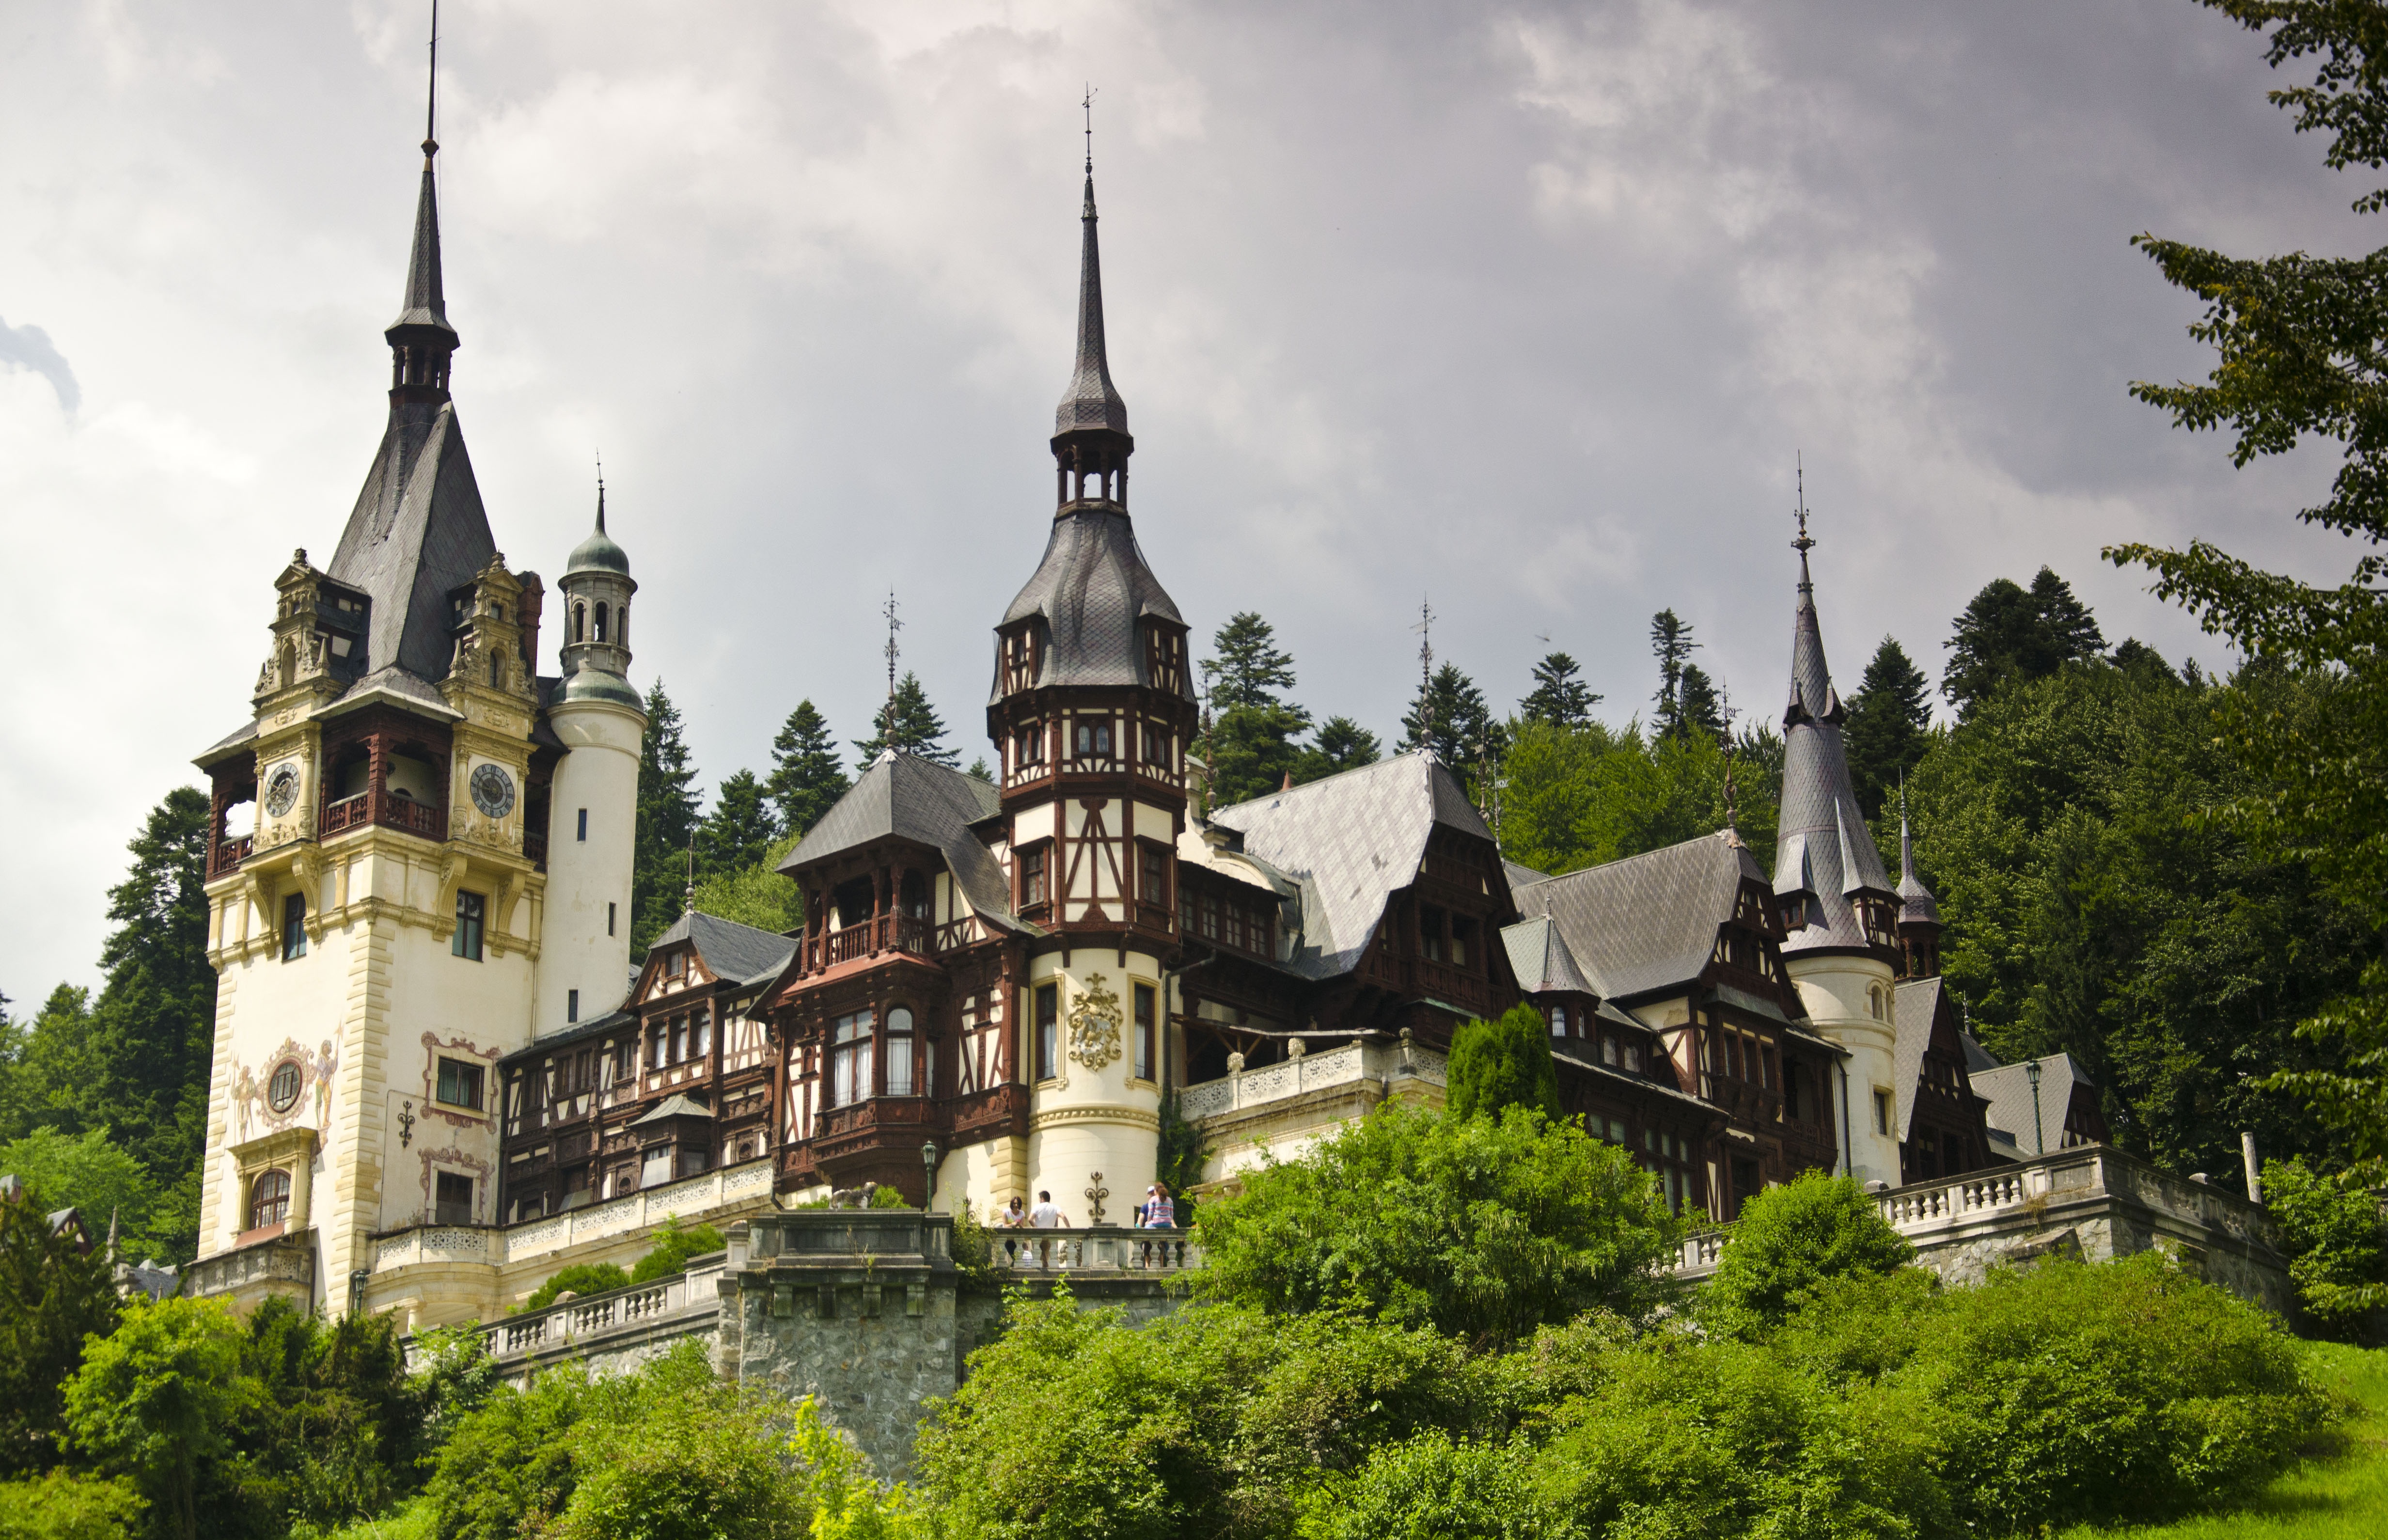
architecture, building, chateau, castle, landmark, cathedral, place of worship, mountains, monastery, estate, romania, sinaia, tours, historic site, karpaty, peles castle, causescu